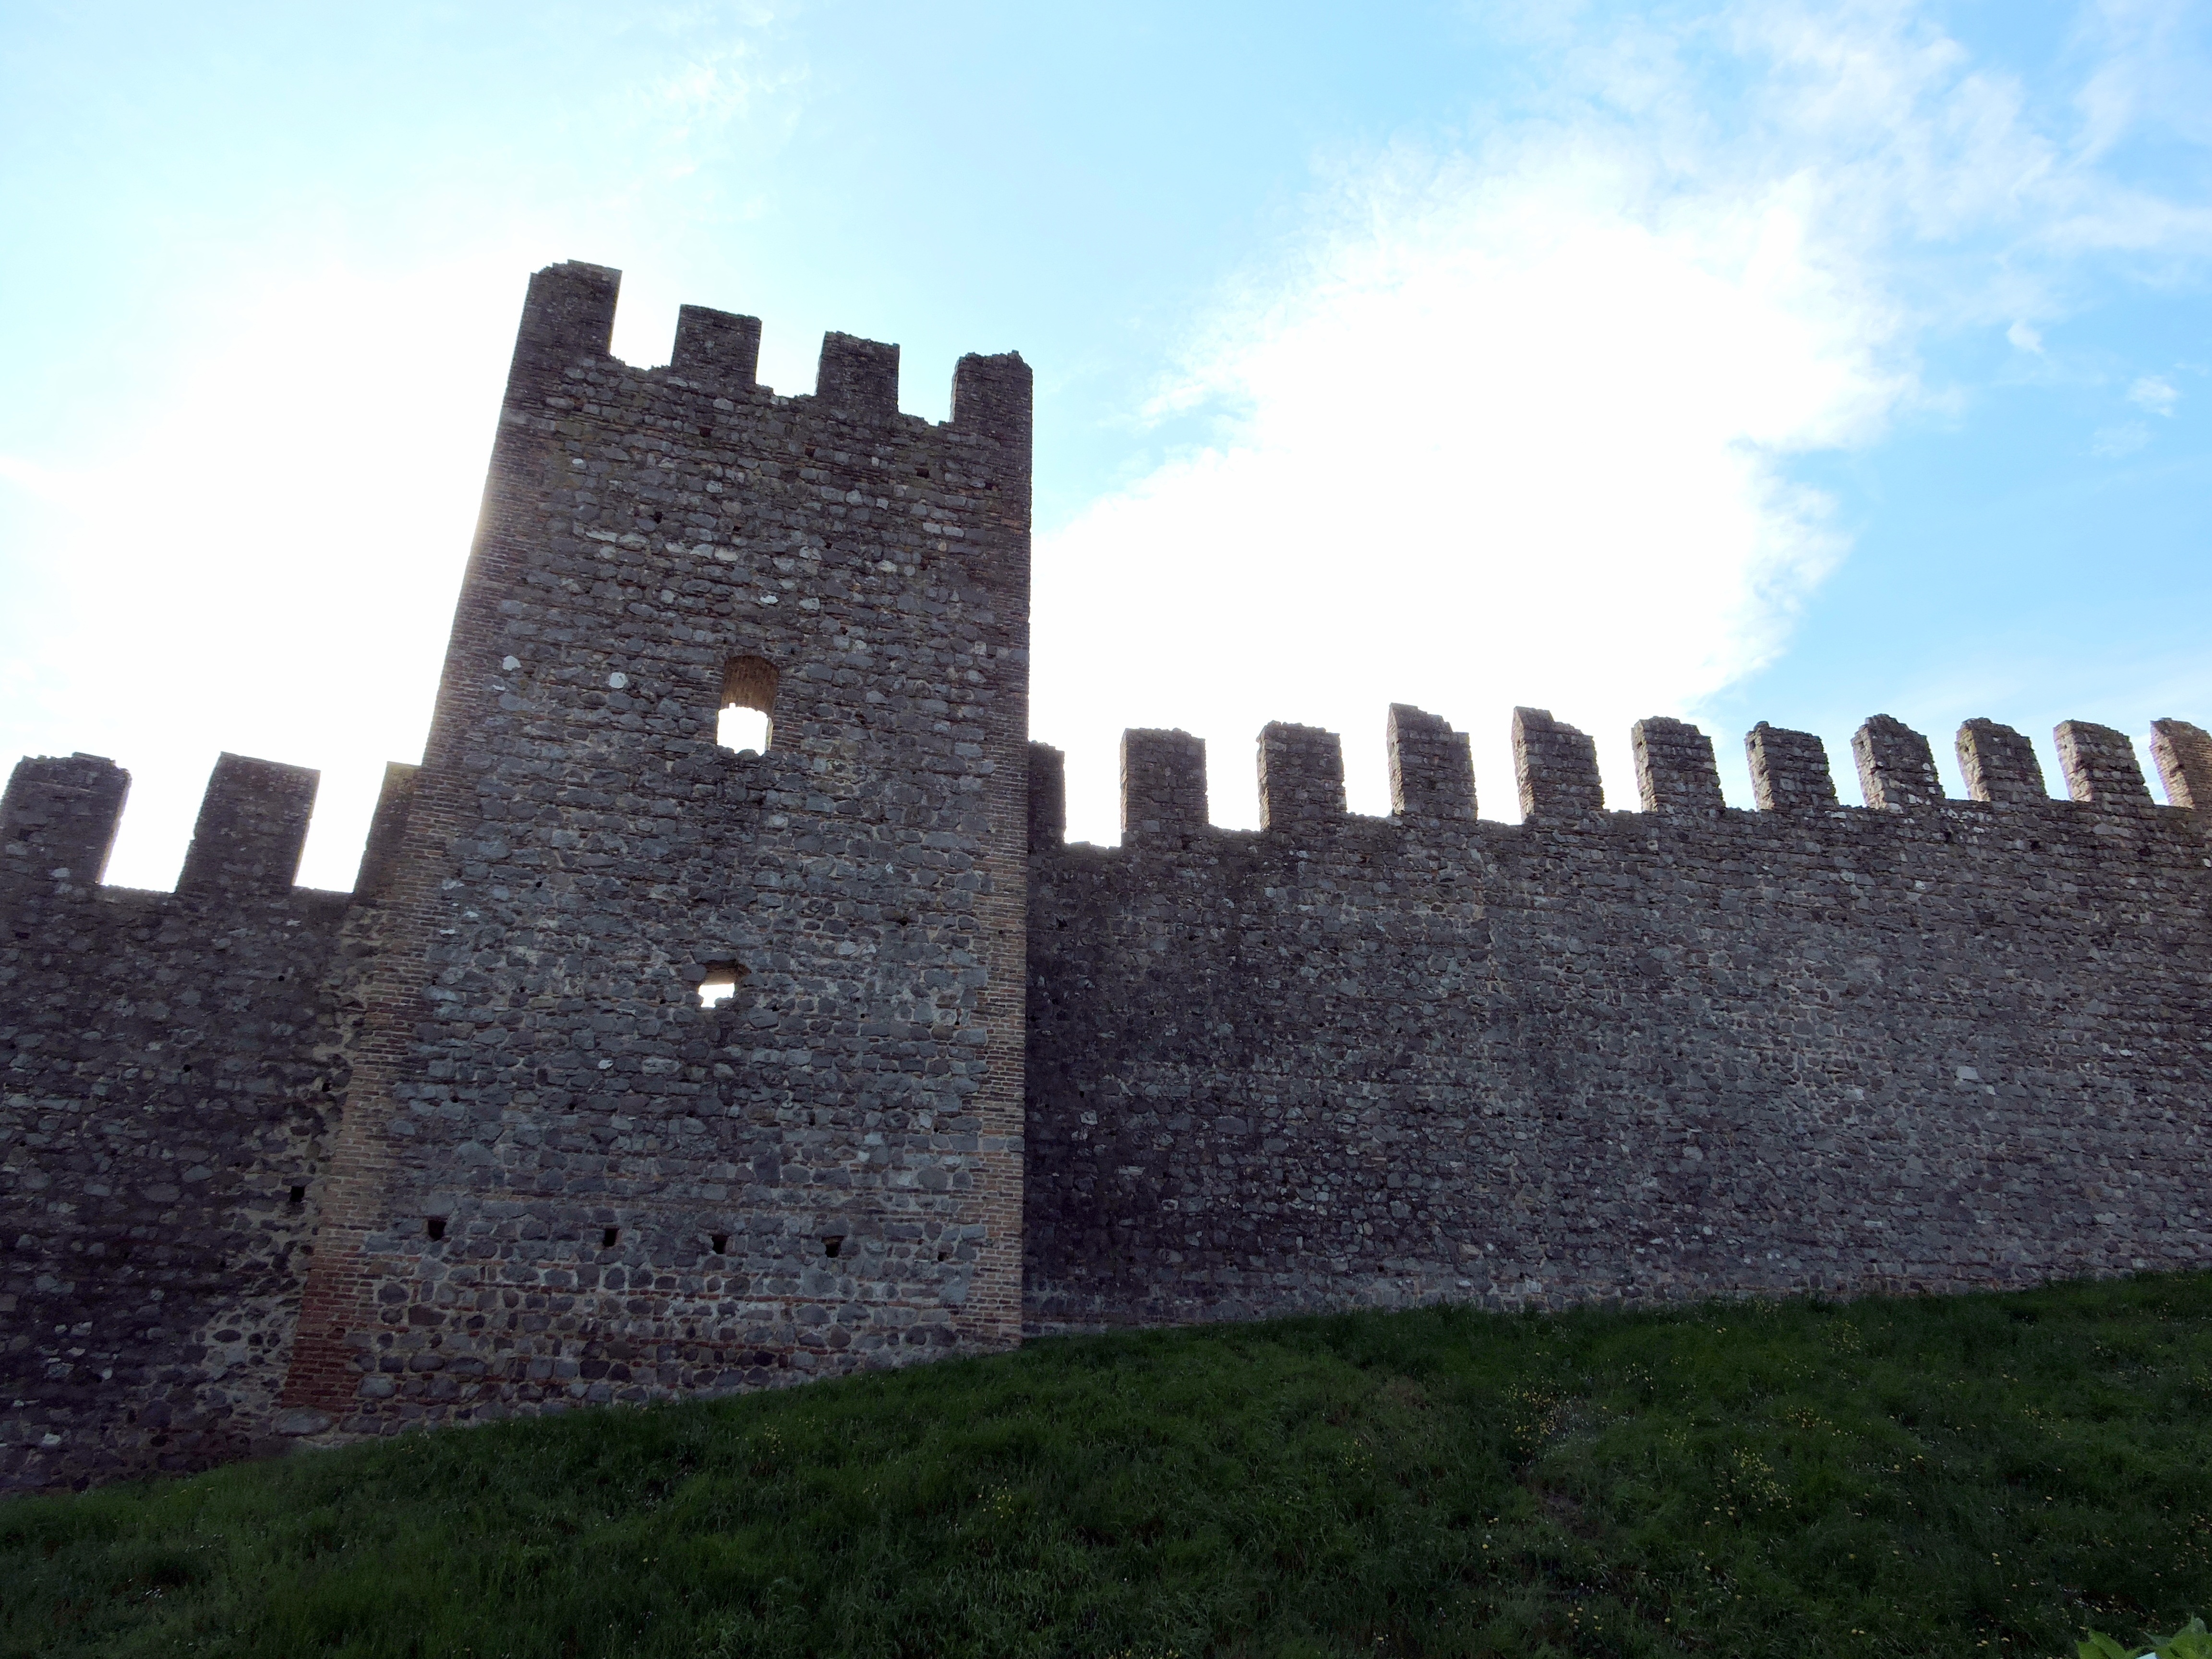
sky, building, chateau, green, castle, italy, fortification, walls, torre, middle ages, este, historic site